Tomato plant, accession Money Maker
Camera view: bottom (45 deg); turntable rotation: 150 degrees
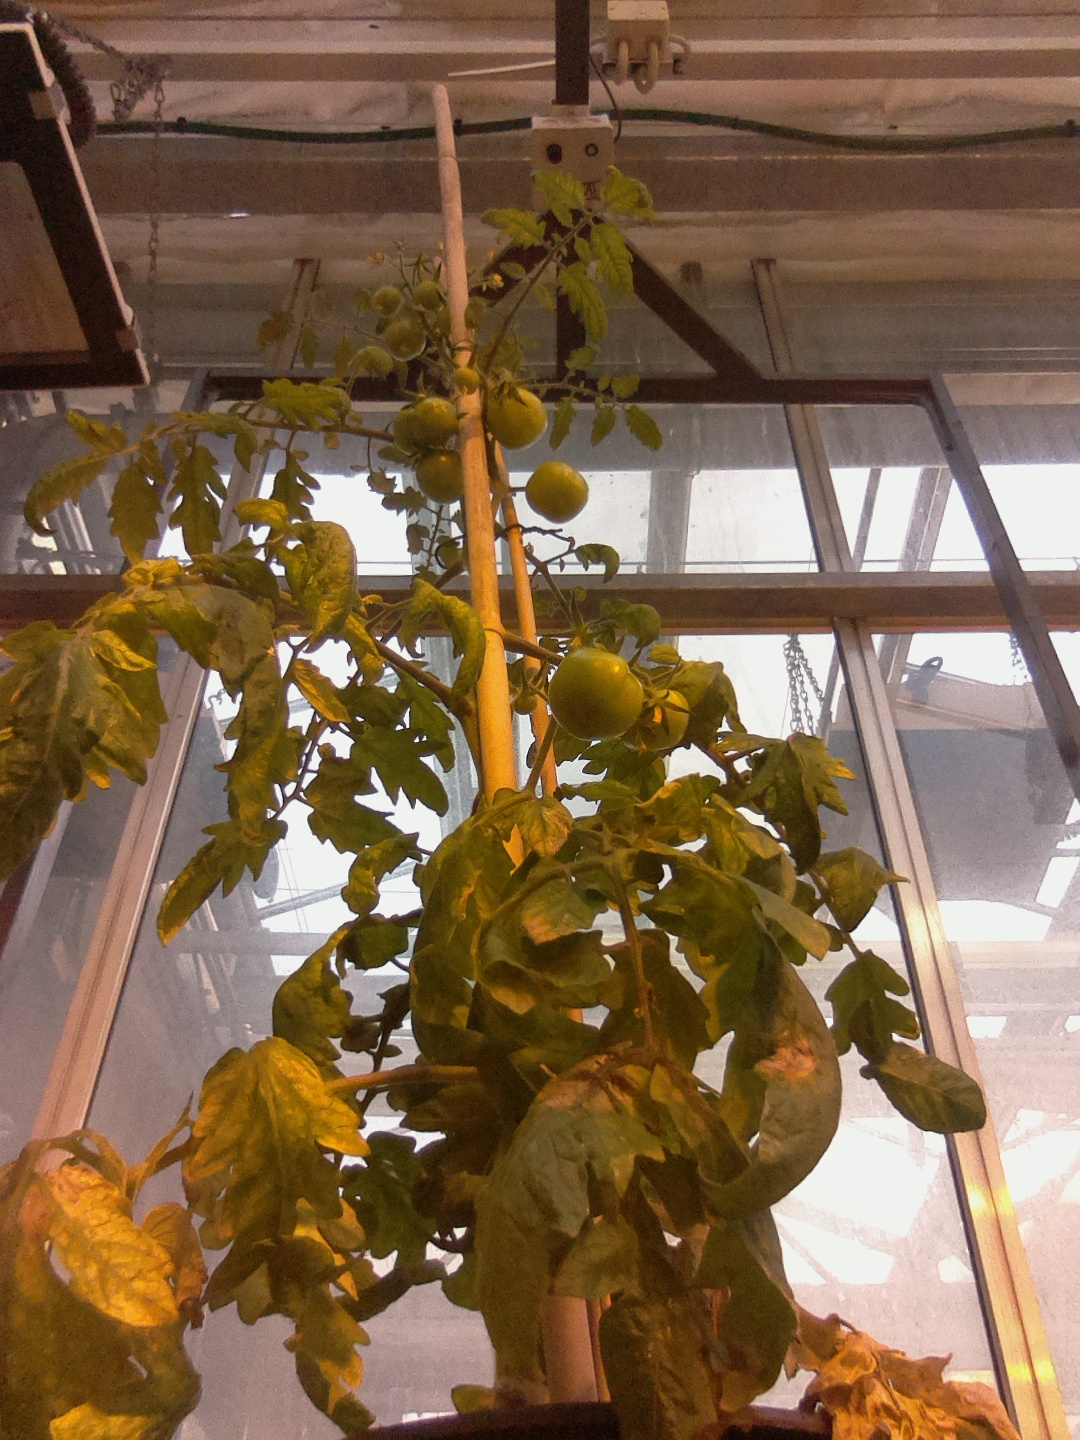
BBCH growth stage 75: 50%-60% of final fruit size